Grenfell Tower fire

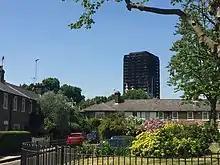
Charred remains of the tower after the fire

A total of 151 homes were destroyed in the tower and surrounding area. People from surrounding buildings were evacuated due to concerns that the tower might collapse.